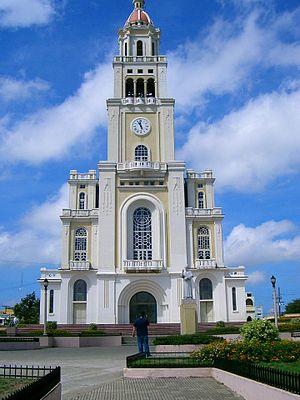
Moca est une ville dominicaine, chef-lieu de la province d'Espaillat qui est située dans la région du Cibao en République dominicaine.